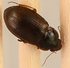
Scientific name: Amara quenseli
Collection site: Onaqui NEON (ONAQ), plot ONAQ_018